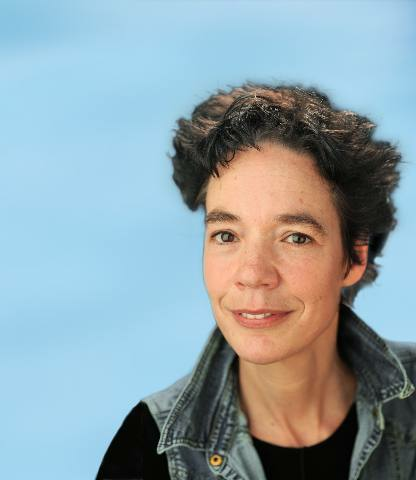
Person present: Yes